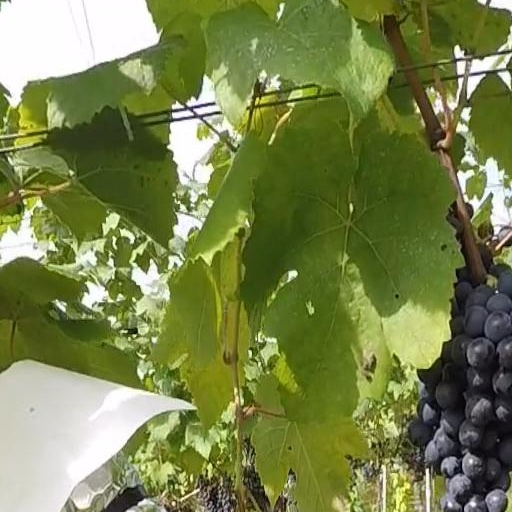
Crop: grape